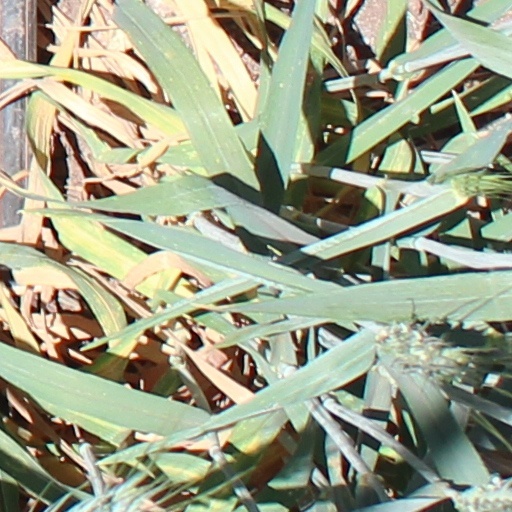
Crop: wheat